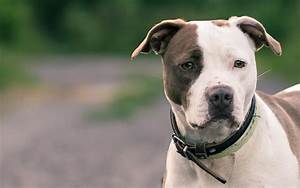
Label: cane